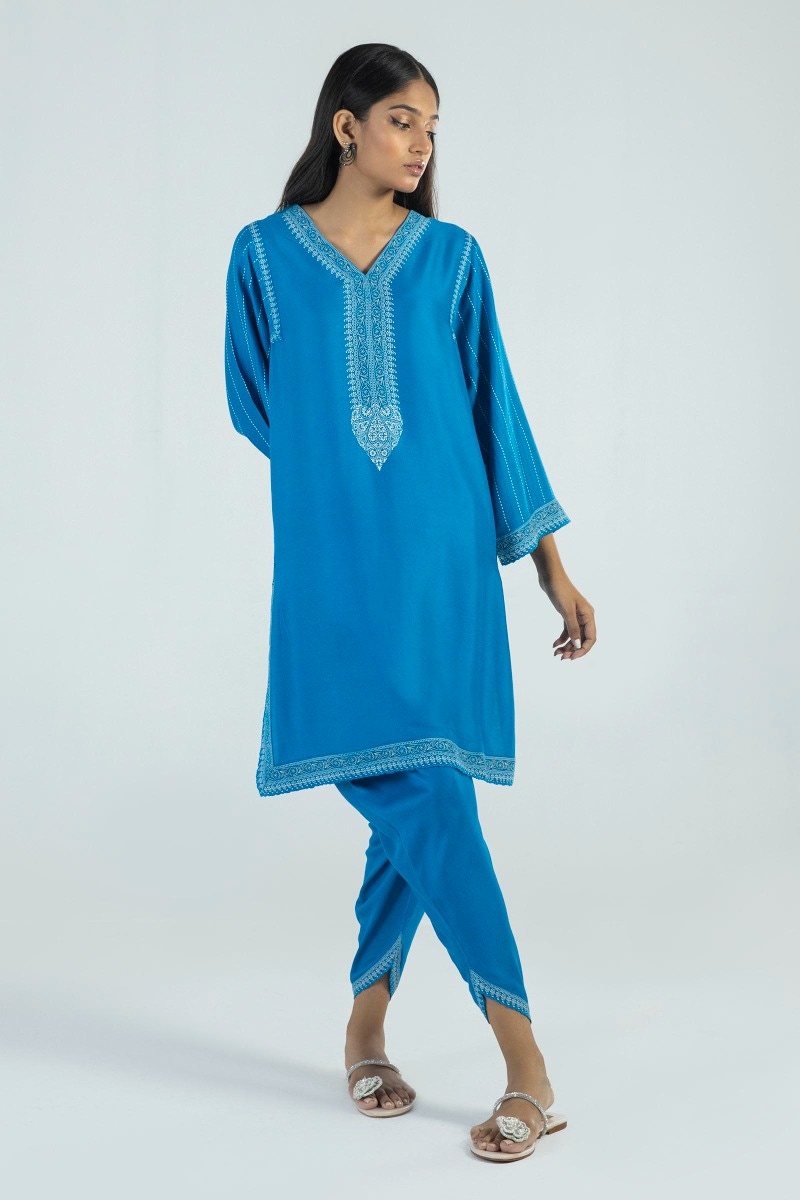
blue kashmir embroidered tunic